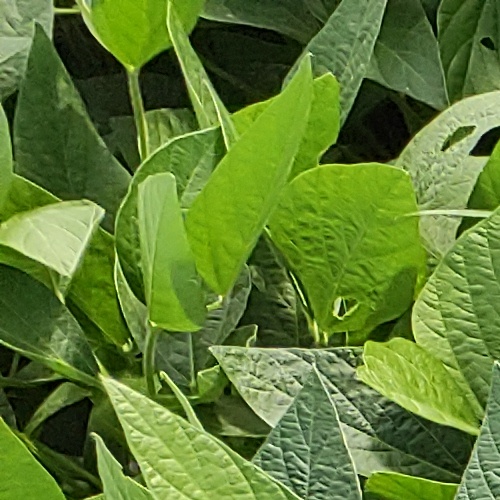
Label: Caterpillar